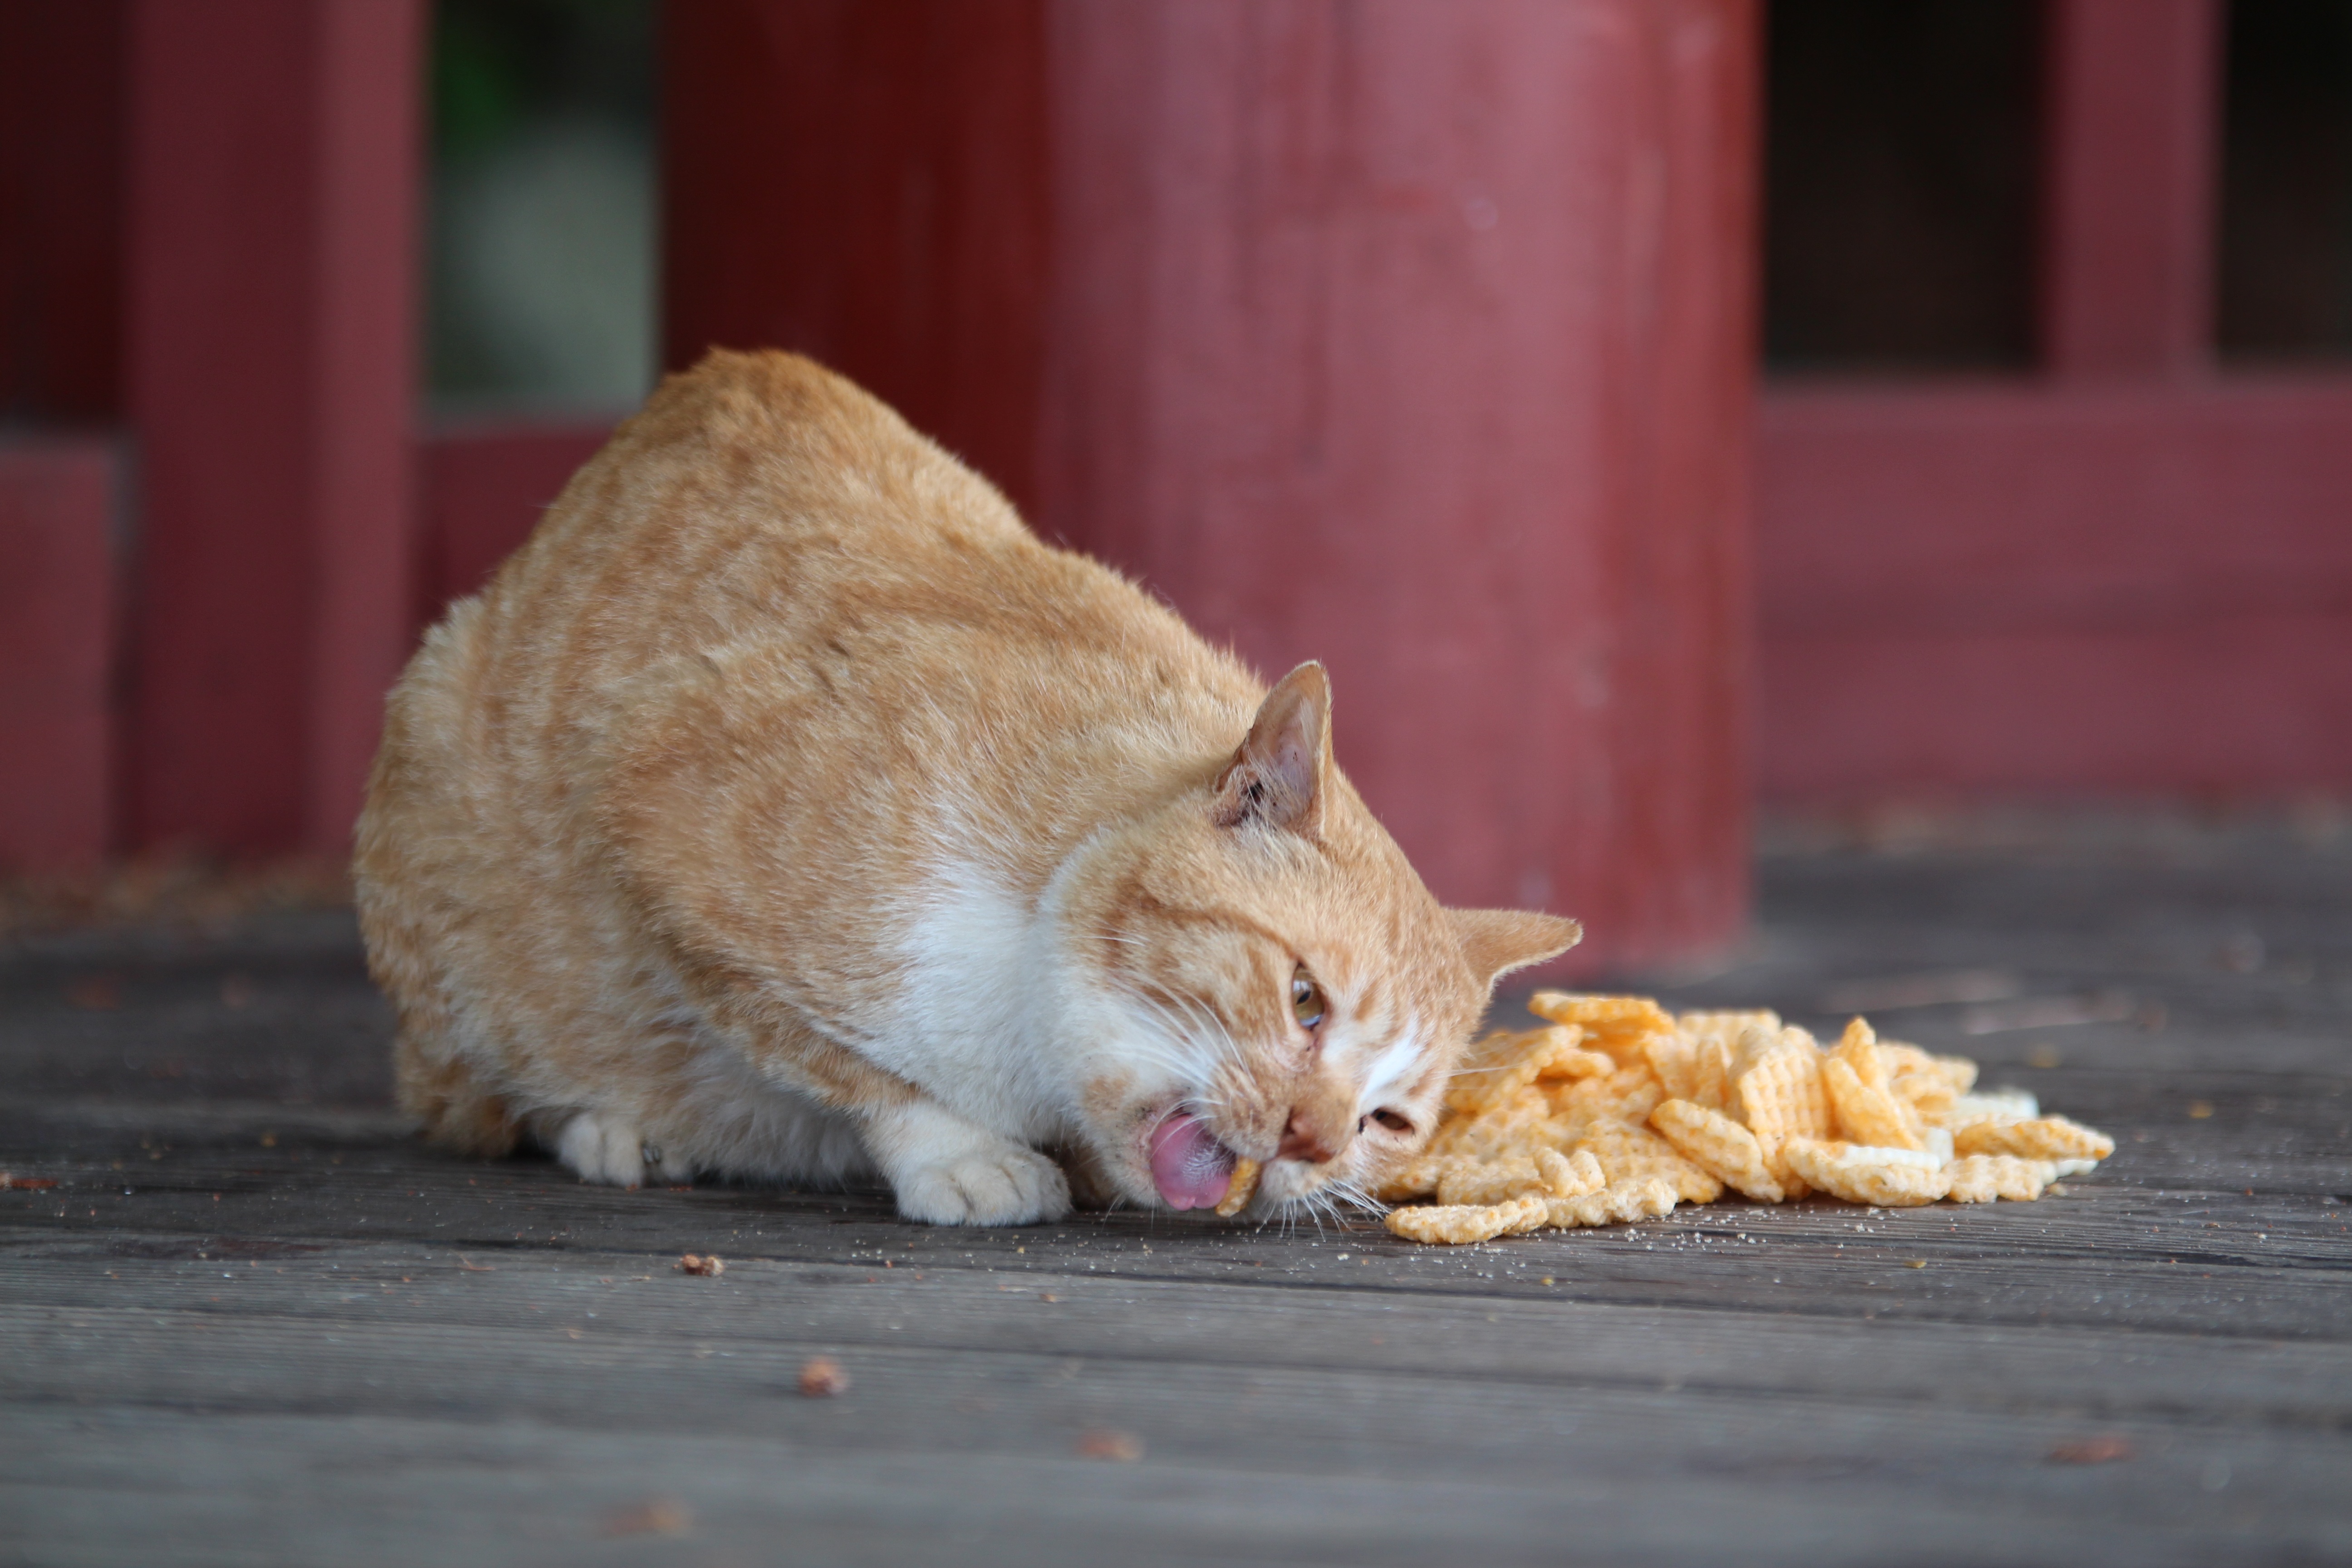
animal, kitten, cat, mammal, feeding, whiskers, vertebrate, confectionery, wild animals, small to medium sized cats, cat like mammal, dog breed group